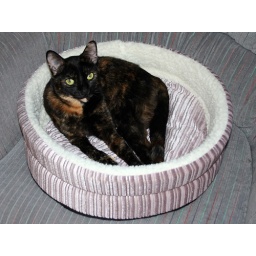
Coco in the new cat bed